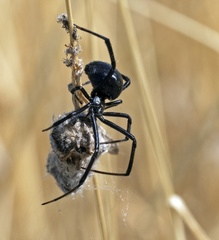
Species: Lactrodectus_hesperus